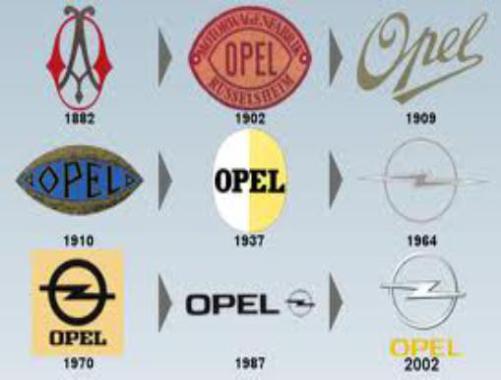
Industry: Transportation